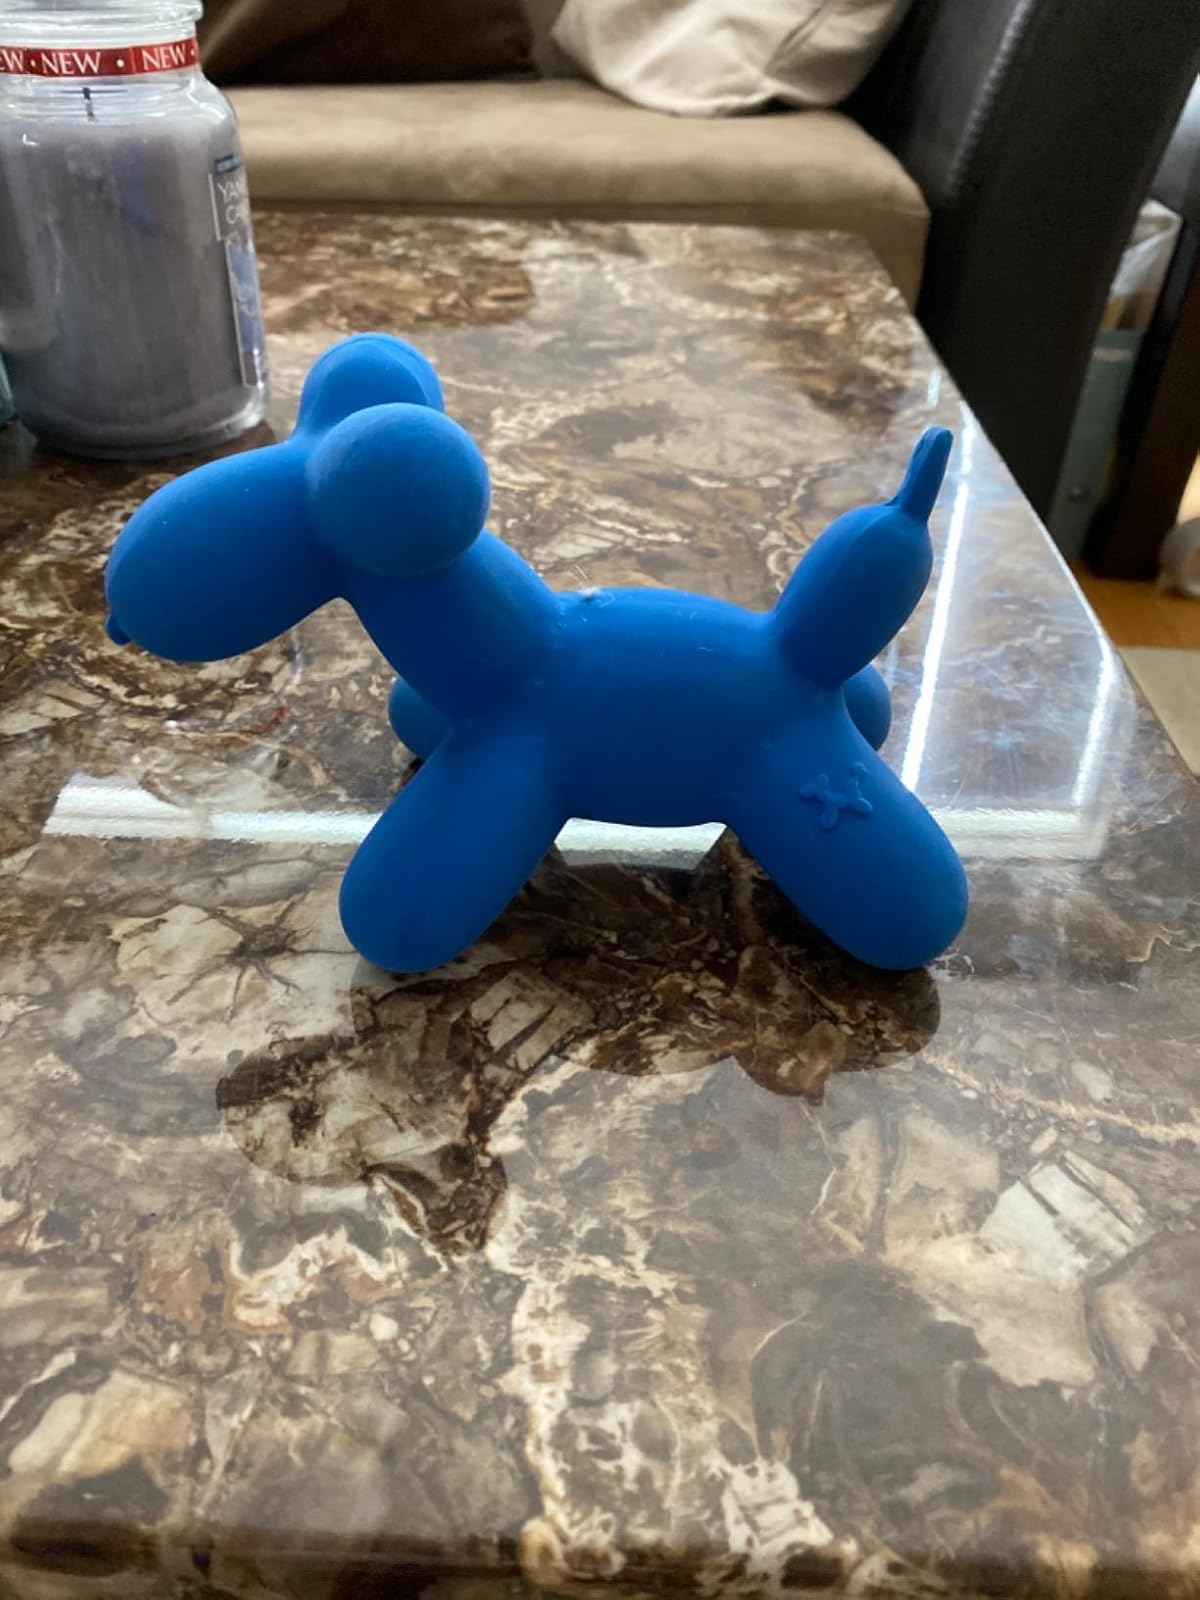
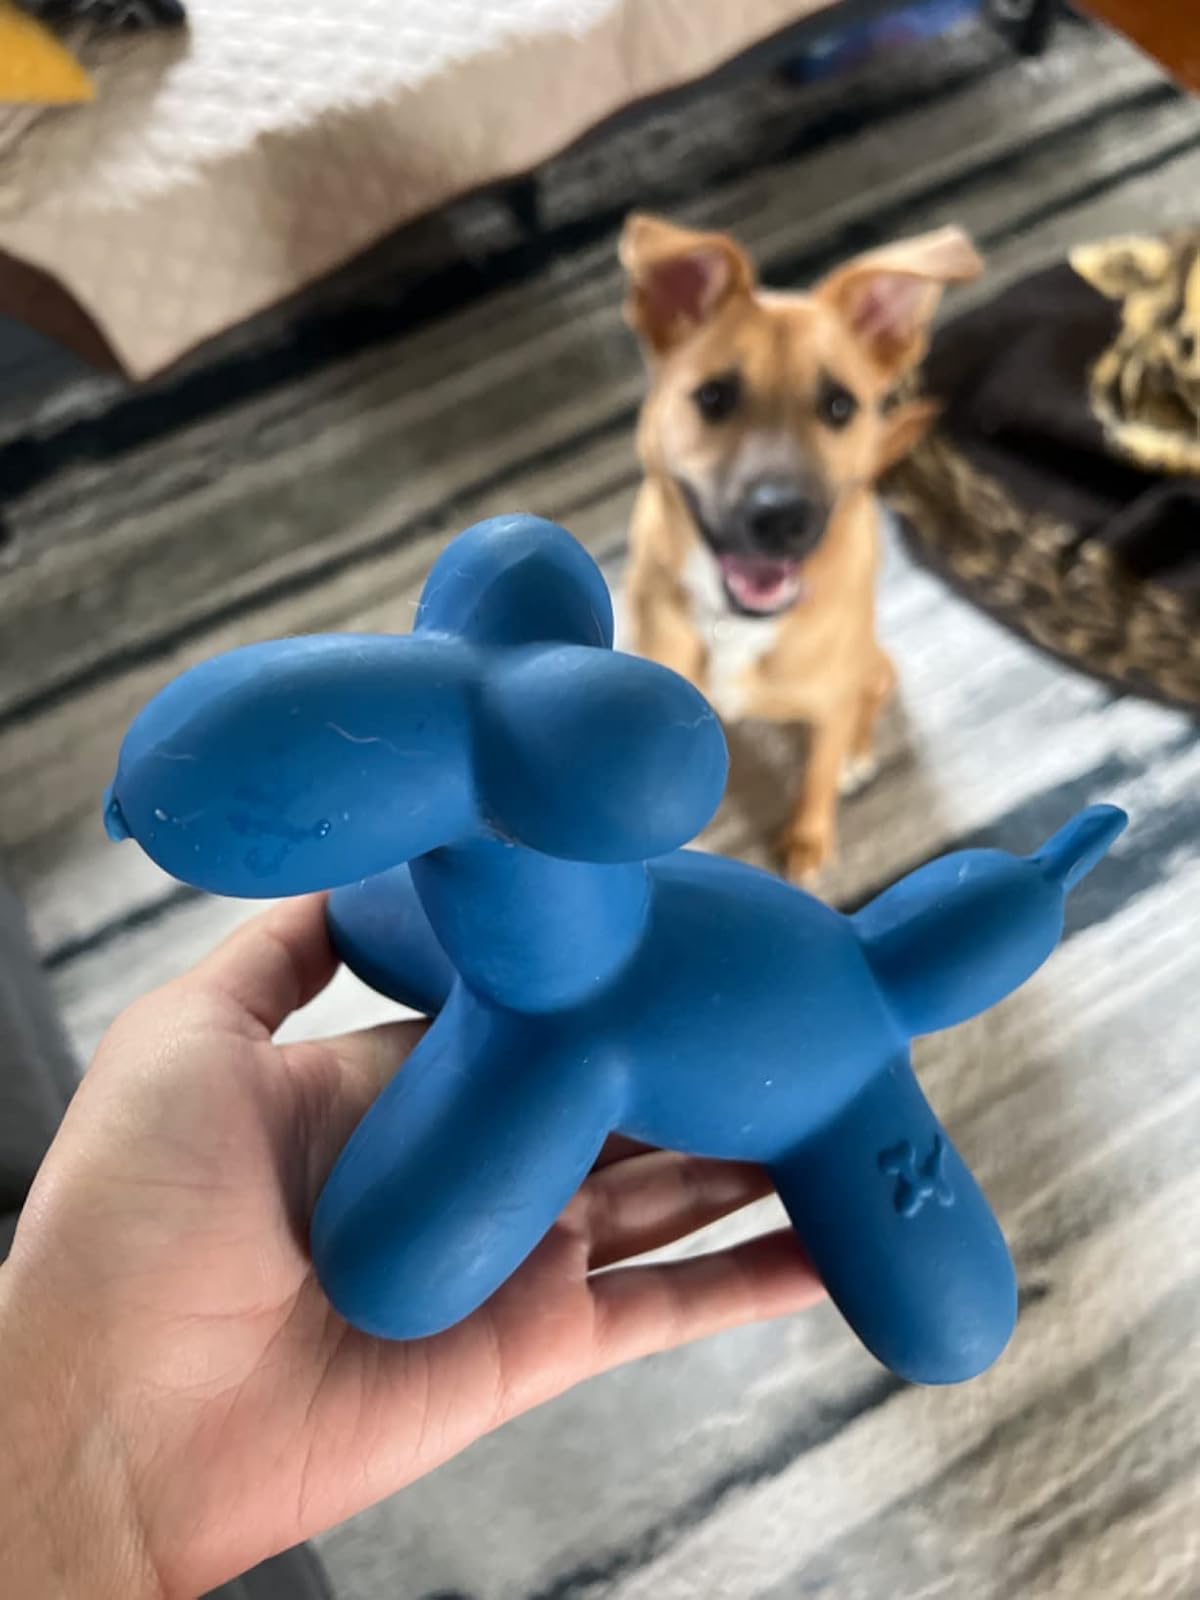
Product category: items_toy
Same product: yes